Lurch (The Addams Family)

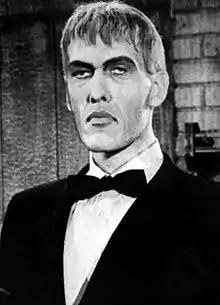
Ted Cassidy as Lurch

Lurch (whose first name is unknown) is a fictional character created by American cartoonist Charles Addams as a butler to the Addams Family. In the original television series, Lurch was played by Ted Cassidy.